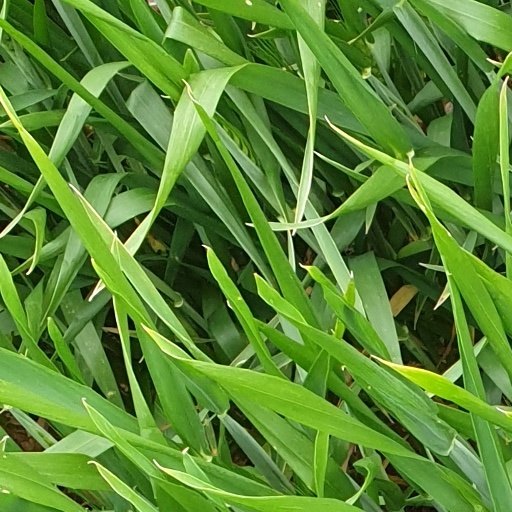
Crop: wheat